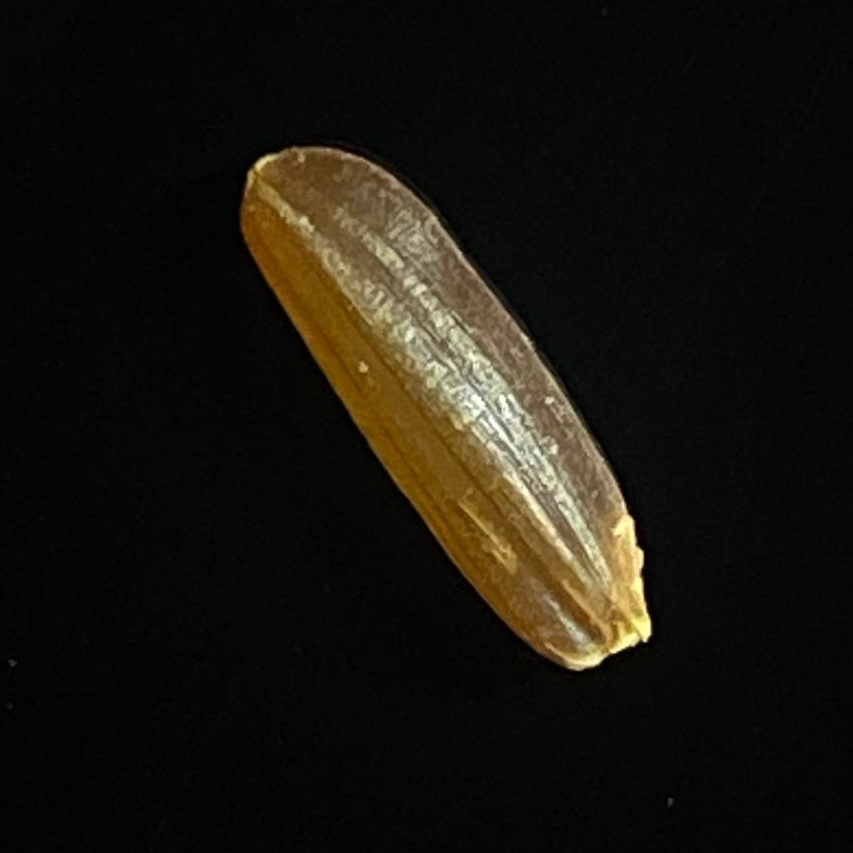
Rice variety: Red_Cargo